Otto von Diederichs

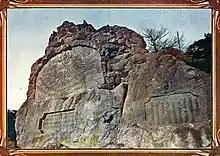
Diederichs's stone in Qingdao.

During Diederichs' two-year absence from Berlin, a major naval reorganization had taken place that propelled Alfred von Tirpitz "to the pinnacle of [German] naval authority". Into much internal strife, Diederichs stepped in as Chief of the Admiralty Staff ("Admiralstab"). He discovered serious organizational discords with the Tirpitz administration that he could not overcome, he did not have Wilhelm II's ear, he had few influential peers and his operational authority over ships at foreign stations was "undermined". He was again considering retirement, as he concluded that the Kaiser no longer had confidence in his leadership of the admiralty staff although he was promoted to full Admiral in January 1902.